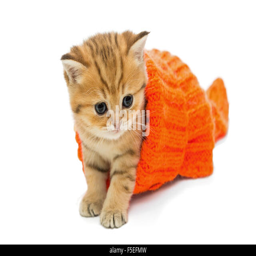
small kitten in a knitted sweater , the breed , red marble color .